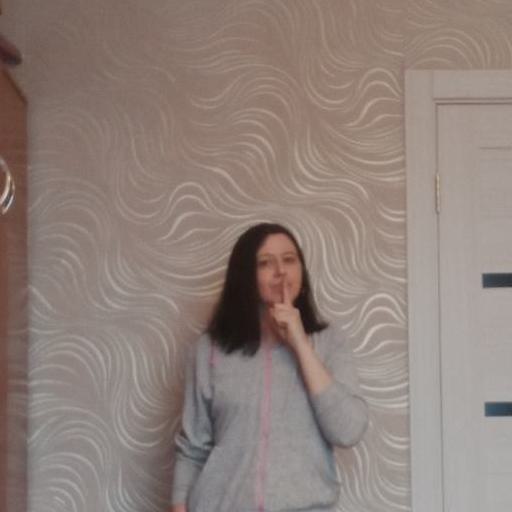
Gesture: mute